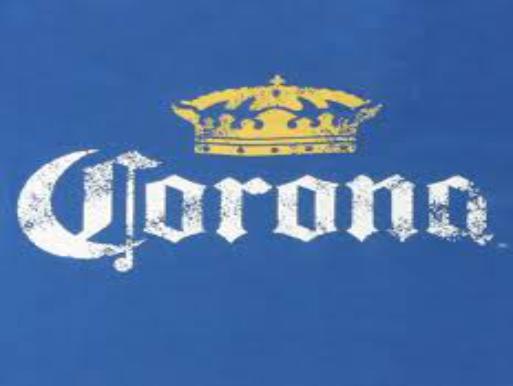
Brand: Corona
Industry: Food